El Monte station (Metrolink)

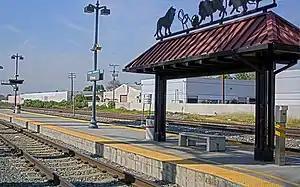
El Monte station platform

El Monte station is a train station on Metrolink's San Bernardino Line in El Monte, California. It is at 10925 Railroad Street between Santa Anita and Tyler Avenues north of Valley Boulevard. It has 238 parking spaces. The station is owned by the City of El Monte.